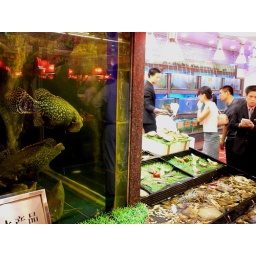
watching the blur of sales at the live fish market inside a huge restaurant in ShenZhen